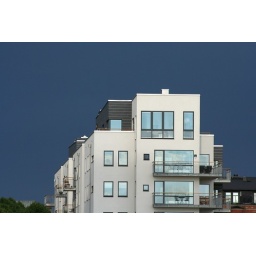
Dark blue sky in contrast to white building